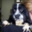
Label: dog